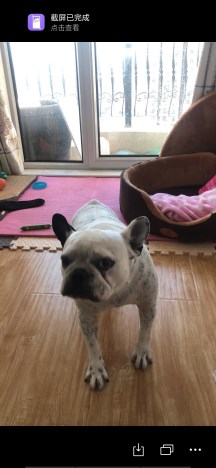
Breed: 1121-n000002-French_bulldog